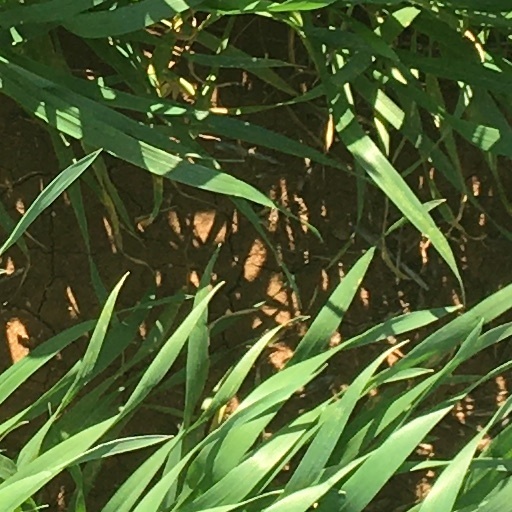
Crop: wheat